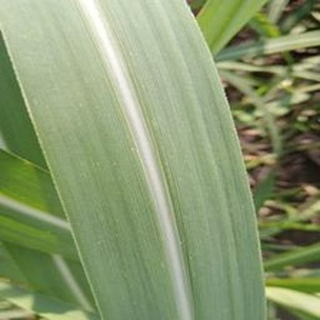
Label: healthy_sugarcane